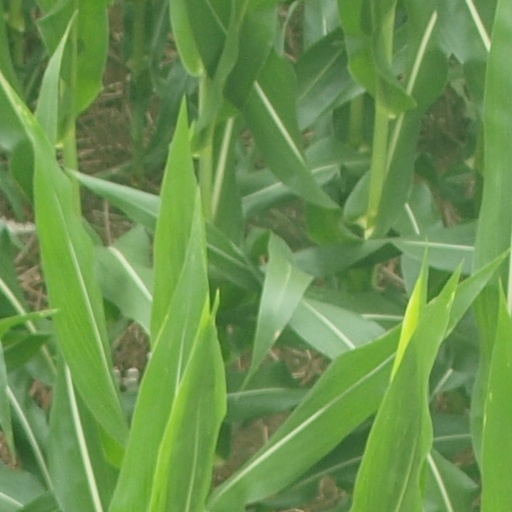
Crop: maize; corn